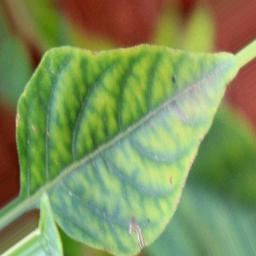
Label: nutritional